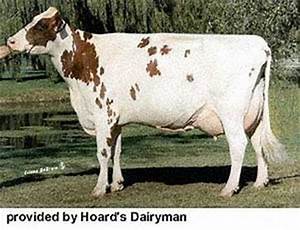
Label: mucca